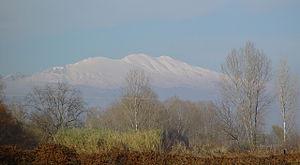
Massif du Pangée vu depuis Philippe
Le Pangée est un massif montagneux de Macédoine orientale séparant au sud la côte de l'Égée de la plaine de Philippes-Drama au nord.